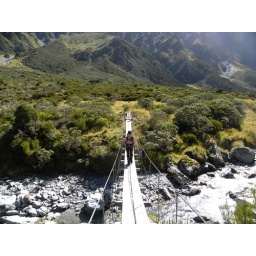
Rees river bridge near to Shelter Rock